Oshane Ximines

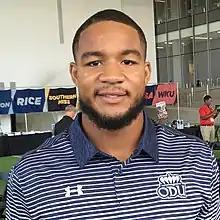
Ximines at 2018 C-USA Football Kickoff

Ximines was selected by the New York Giants in the third round (95th overall) of the 2019 NFL draft. He is the first ever player from Old Dominion to be taken in the NFL Draft. The Giants previously acquired the selection as part of a trade that sent Odell Beckham Jr. and Olivier Vernon to the Cleveland Browns. In Week 3, against the Tampa Bay Buccaneers, Ximines recorded his first career sack, on Jameis Winston, in the 32–31 win. In Week 14 against the Philadelphia Eagles on "Monday Night Football", Ximines sacked Carson Wentz twice during the 23–17 overtime loss. In addition, he switched positions from defensive end to outside linebacker.